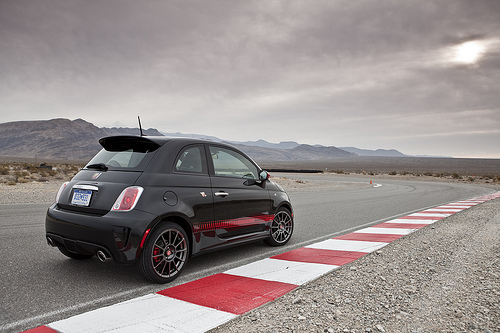
Car model: 2012 FIAT 500 Abarth